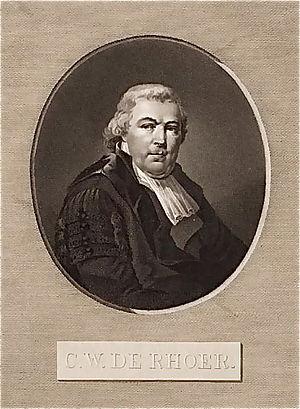
Cornelis Willem de Rhoer, né le 26 septembre 1751 à Deventer, mort le 15 janvier 1821 à Utrecht, est un historien, érudit, juriste et homme politique néerlandais.